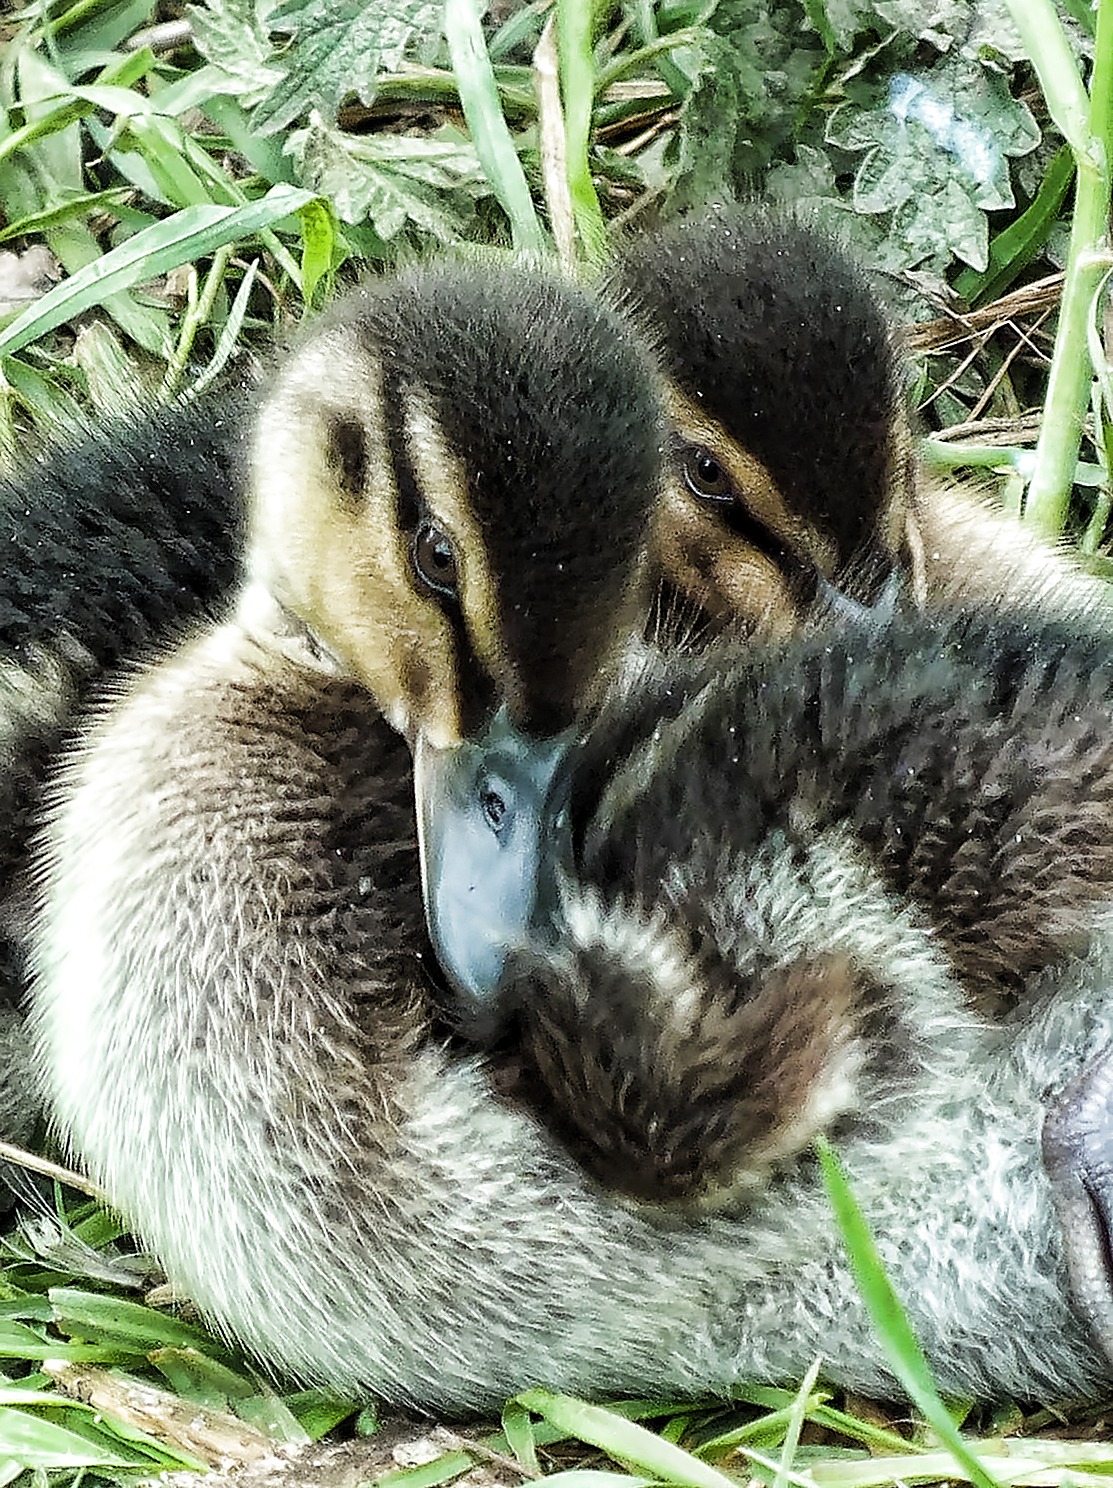
bird, wildlife, zoo, young, mammal, fauna, duck, tiny, little, duckling, vertebrate, waterfowl, babies, water bird, ducklings, mustelidae, ducks geese and swans